Neuroscience of free will

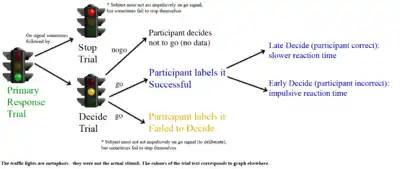
The different types of trials and their different possible outcomes

Kühn and Brass now knew what to expect: primary response trials, any failed stop trials, and the "failed-to-decide" trials were all instances where the participant obviously acted impulsively – they would show the same quick RT. In contrast, the "successful "decide"" trials (where the decision was a "go" and the subject moved) should show a slower RT. Presumably, if deciding whether to veto is a conscious process, volunteers should have no trouble distinguishing impulsivity from instances of true deliberate continuation of a movement. Again, this is important, since decide trials require that participants rely on self-knowledge. Note that stop trials cannot test self-knowledge because if the subject "does" act, it is obvious to them that they reacted impulsively.